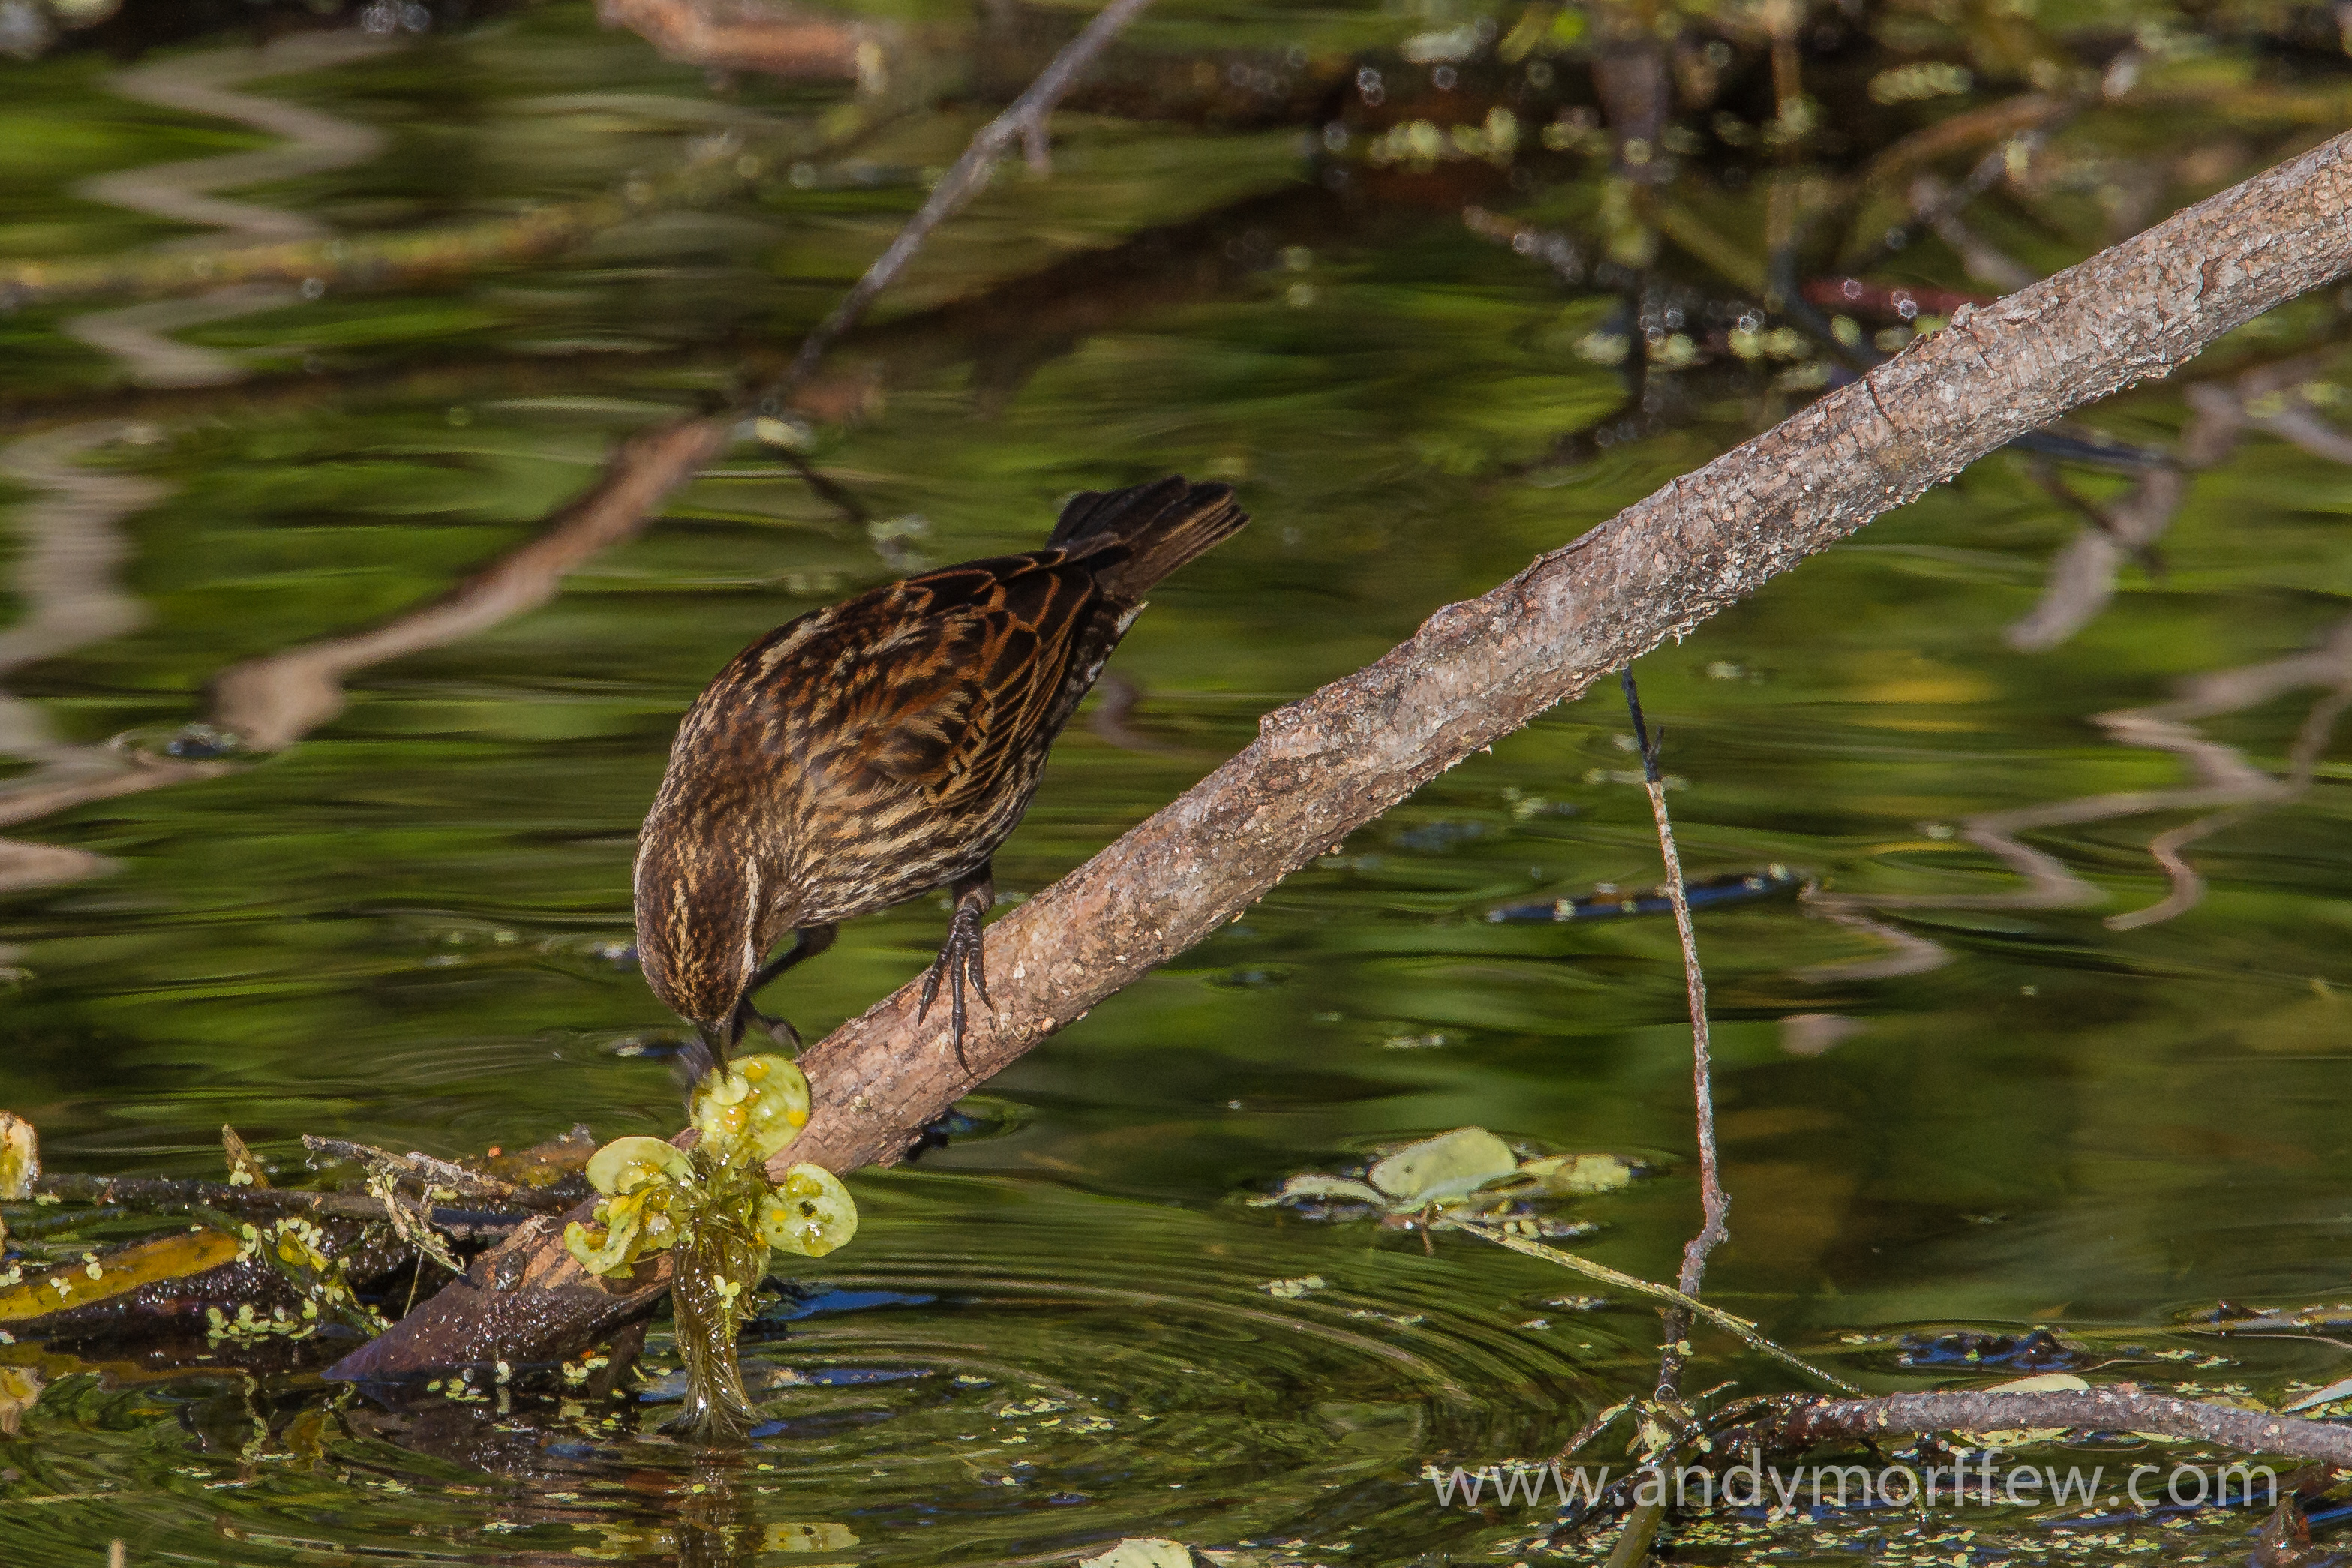
nature, bird, leaf, lake, female, wildlife, fauna, wetland, vertebrate, heron, florida, redwingedblackbird, shorebird, andymorffew, morffew, naples, perching bird